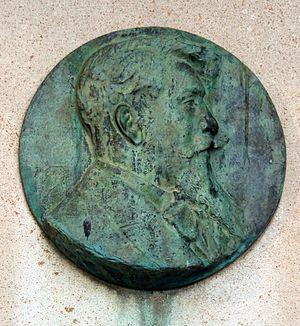
Jardin Darcy, Dijon, Bourgogne, FRANCE
Eugène-Désiré Piron, né le 30 avril 1875 à Dijon et mort le 17 novembre 1928 à Salon-de-Provence, est un sculpteur français, lauréat du prix de Rome de sculpture en 1903.